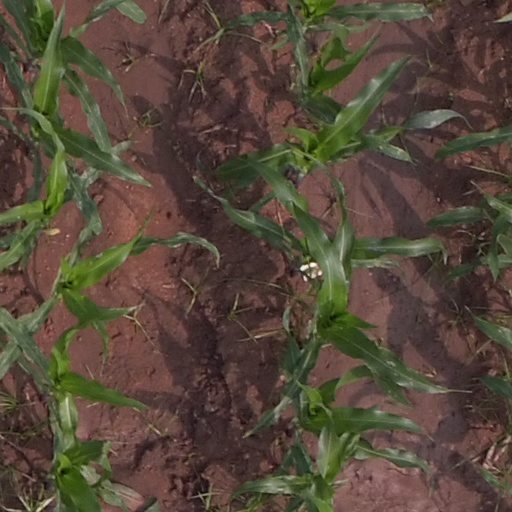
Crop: maize; corn